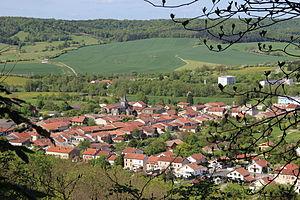
Vue générale de Tronville-en-Barrois
Tronville-en-Barrois est une commune française située dans le département de la Meuse, en région Grand Est.